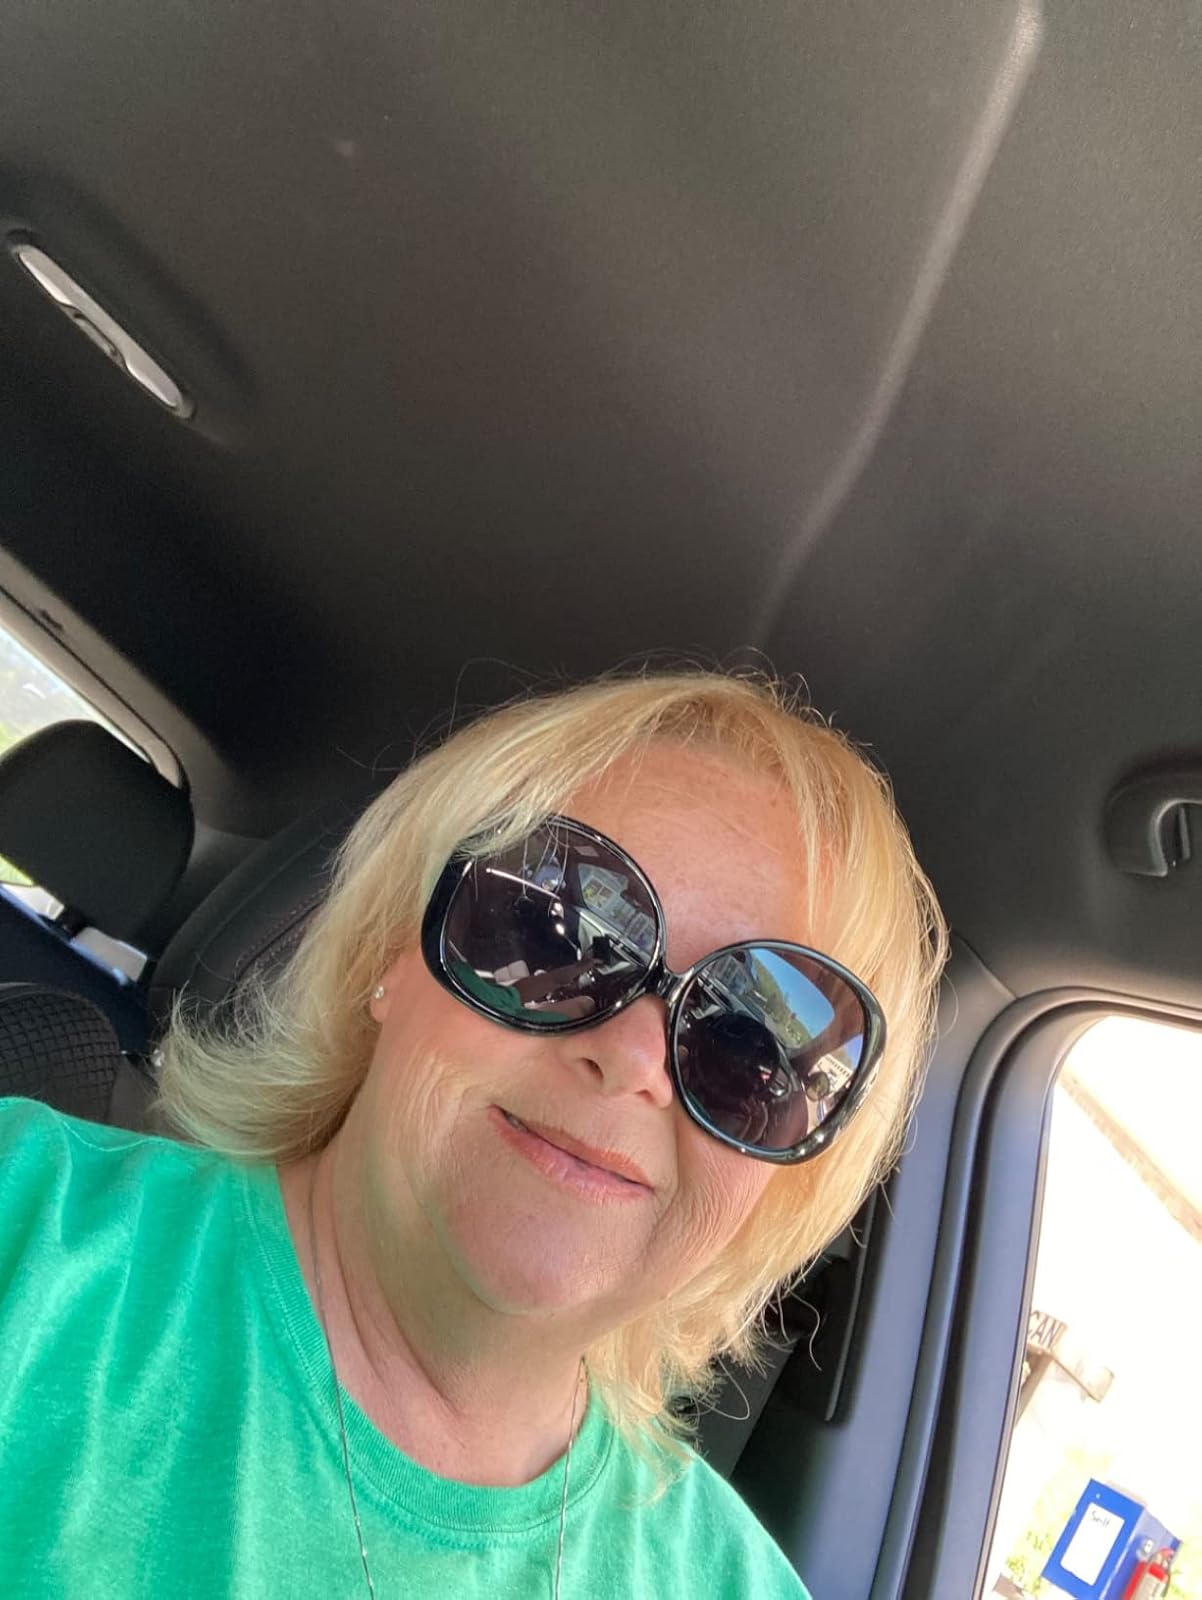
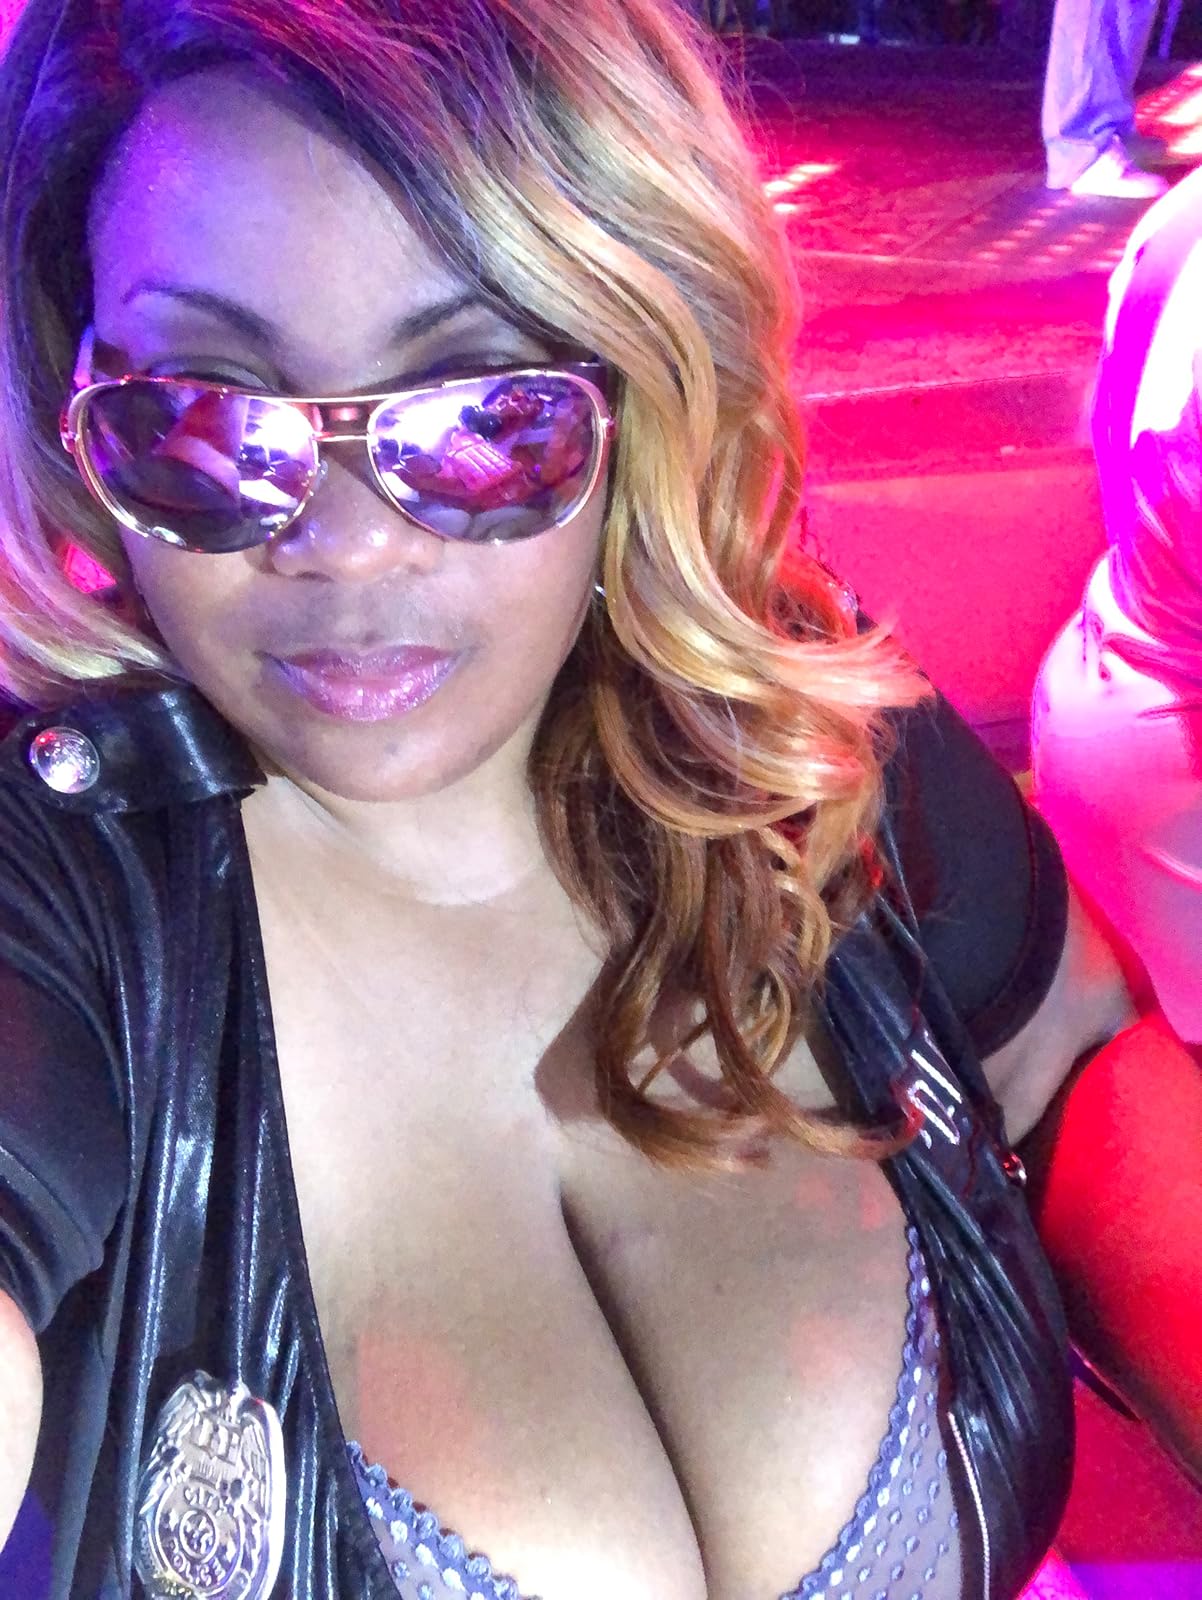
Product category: accessories_sunglasses
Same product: no